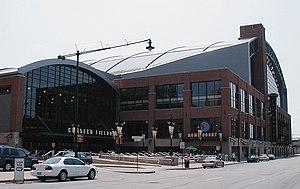
Les 7ᵉˢ championnats du monde de natation en petit bassin se sont déroulés à Indianapolis du 7 au 10 octobre 2004.
Le Bankers Life Fieldhouse est une salle omnisports située dans le Wholesale District au cœur de la ville d'Indianapolis, Indiana.
Les finales NBA 2000 sont la dernière série de matchs de la saison 1999-2000 de la NBA et la conclusion des séries éliminatoires de la saison. Le champion de la conférence Est, les Pacers de l'Indiana rencontrent le champion de la conférence Ouest, les Lakers de Los Angeles. Los Angeles possède l'avantage du terrain.